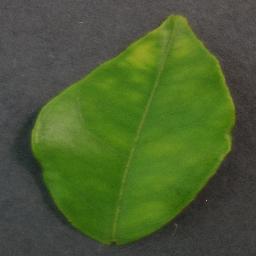
Label: Orange___Haunglongbing_(Citrus_greening)